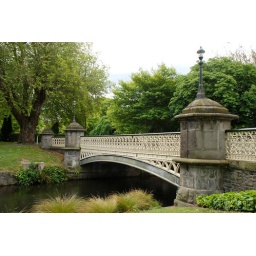
A bridge over a river in Christchurch, New Zealand